Long Sault Parkway

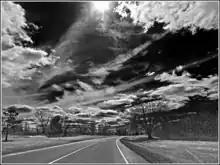
"Black and white photo of a road curving under an open sunny sky"

The Long Sault Parkway is a route that interconnects eleven islands that lie in Lake St. Lawrence, the forebay of the Moses-Saunders Power Dam on the St. Lawrence River.